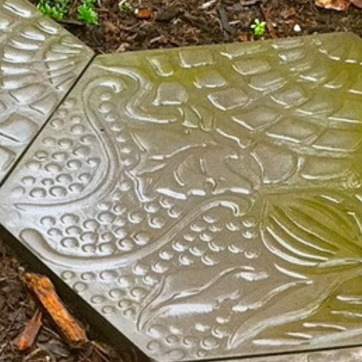
Material: stone